Shenoi Goembab

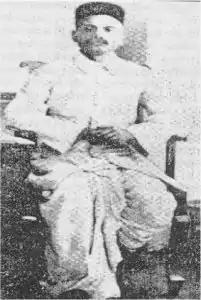
Goembab in an undated photograph

Waman Raghunath Shennoi Varde Valaulikar (23 June 1877 – 9 April 1946), better known as Shenoi Goembab, was a Portuguese writer and activist of the Konkani language.